List of dessert sauces

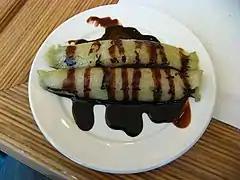
Cassava covered with latik

This is a list of dessert sauces. A dessert sauce is a sauce that serves to add flavor, moisture, texture and color to desserts. Dessert sauces may be cooked or uncooked.